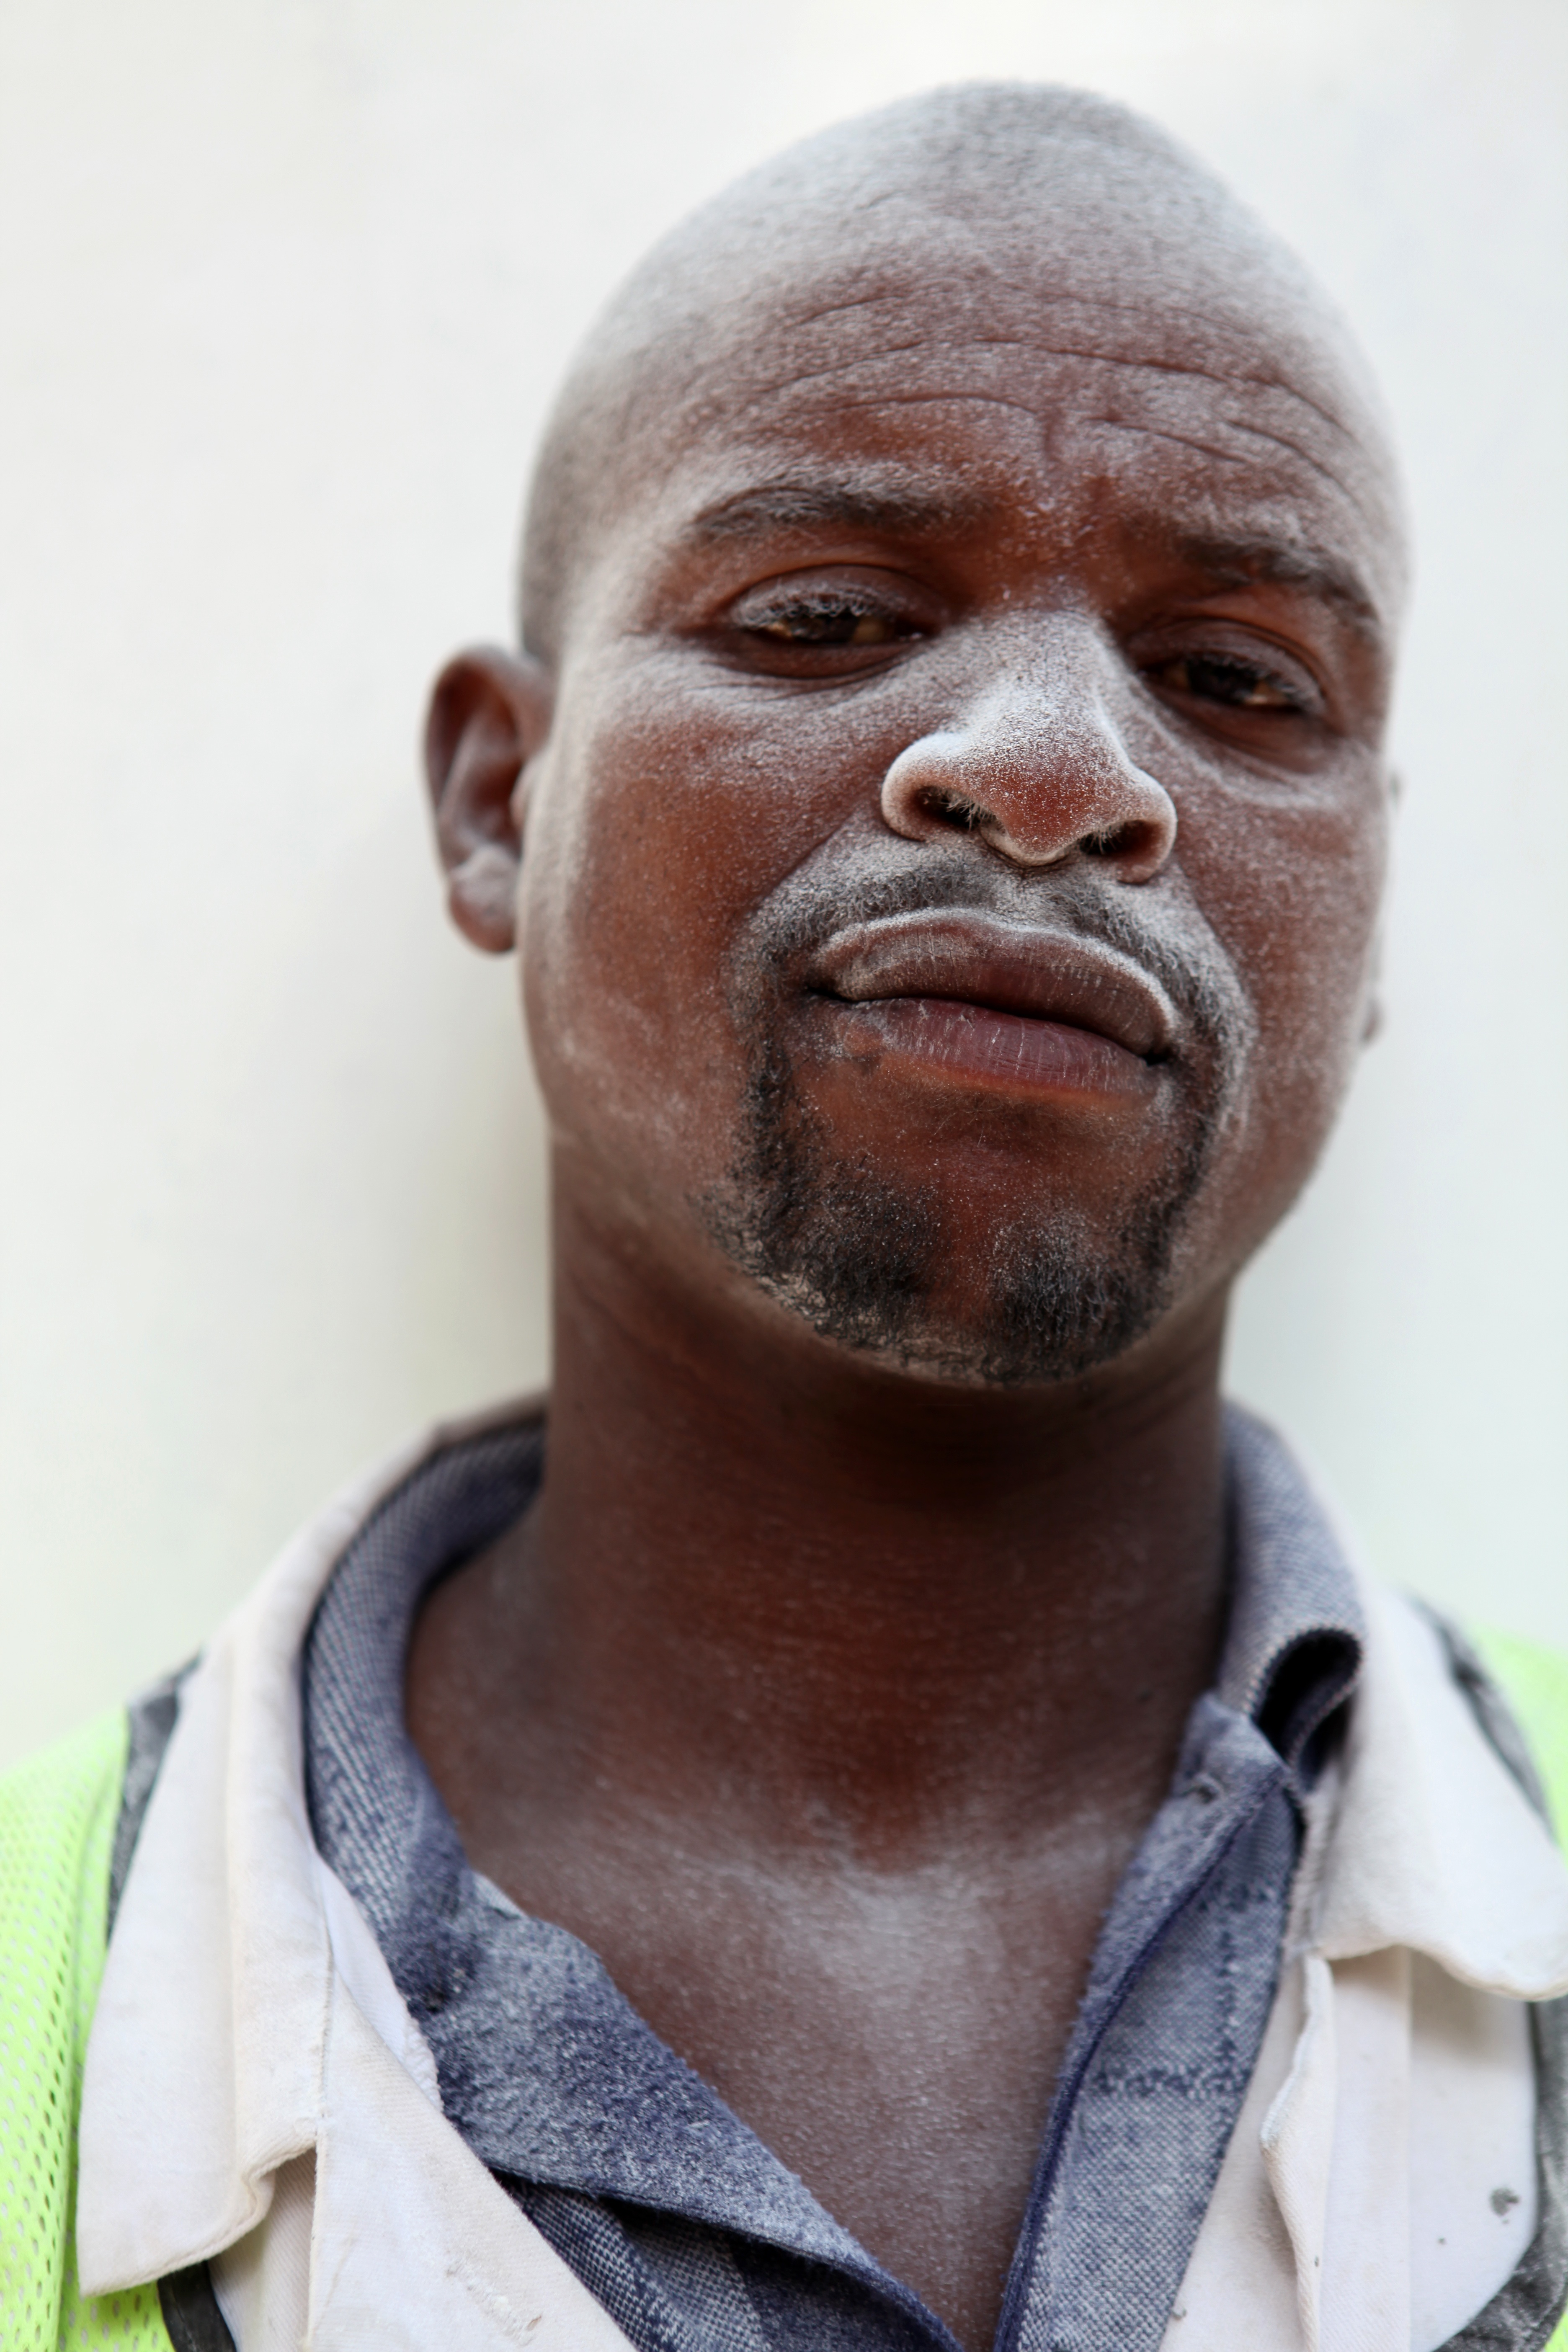
man, person, people, hair, male, portrait, hairstyle, close up, face, sculpture, nose, art, temple, head, facial hair